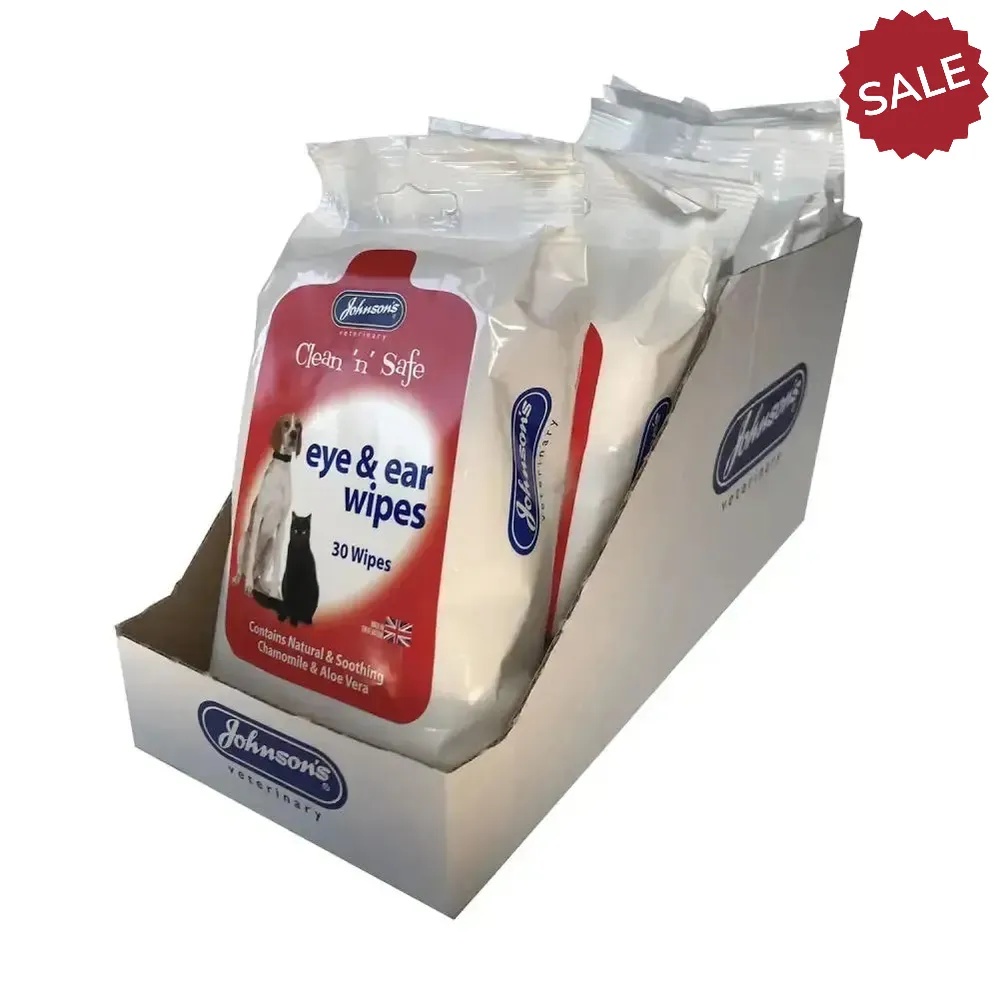
Johnson'S Veterinary Clean 'N' Safe Eye & Ear Wipes
Johnson'S Veterinary Clean 'N' Safe Eye & Ear Wipes
Brand: Mr Johnsons
Category: Animals & Pet Supplies > Pet Supplies > Pet Eye Drops & Lubricants > Eye Washes